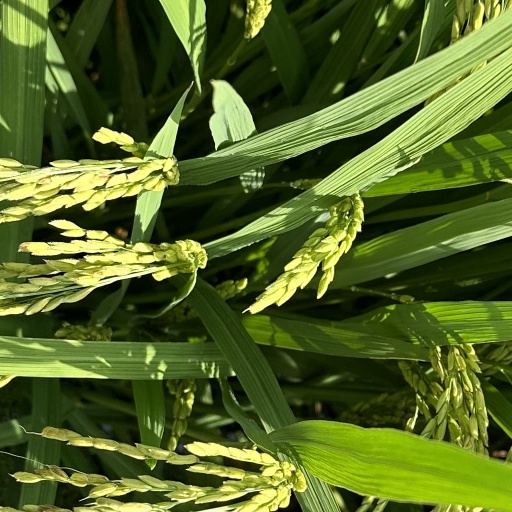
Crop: rice